Impellitteri

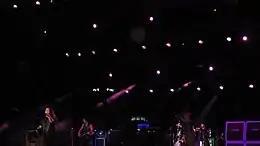
Impellitteri performing in 2016

In 2015, Impellitteri recorded, released, and toured behind their next album "Venom". They performed on the headlining stage at Rock Fest Barcelona alongside bands such as Iron Maiden. They also headlined shows such as the Busan Rock Festival in South Korea.